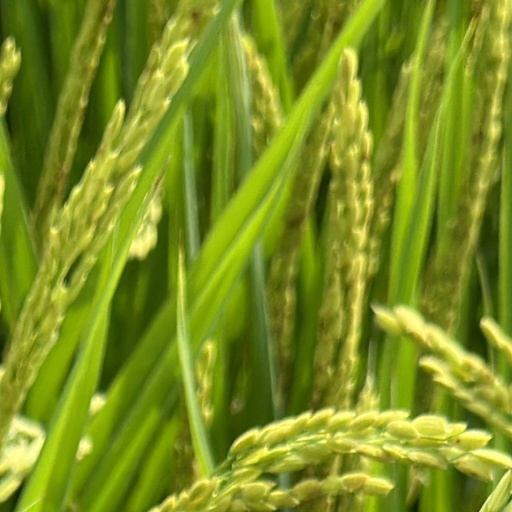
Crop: rice